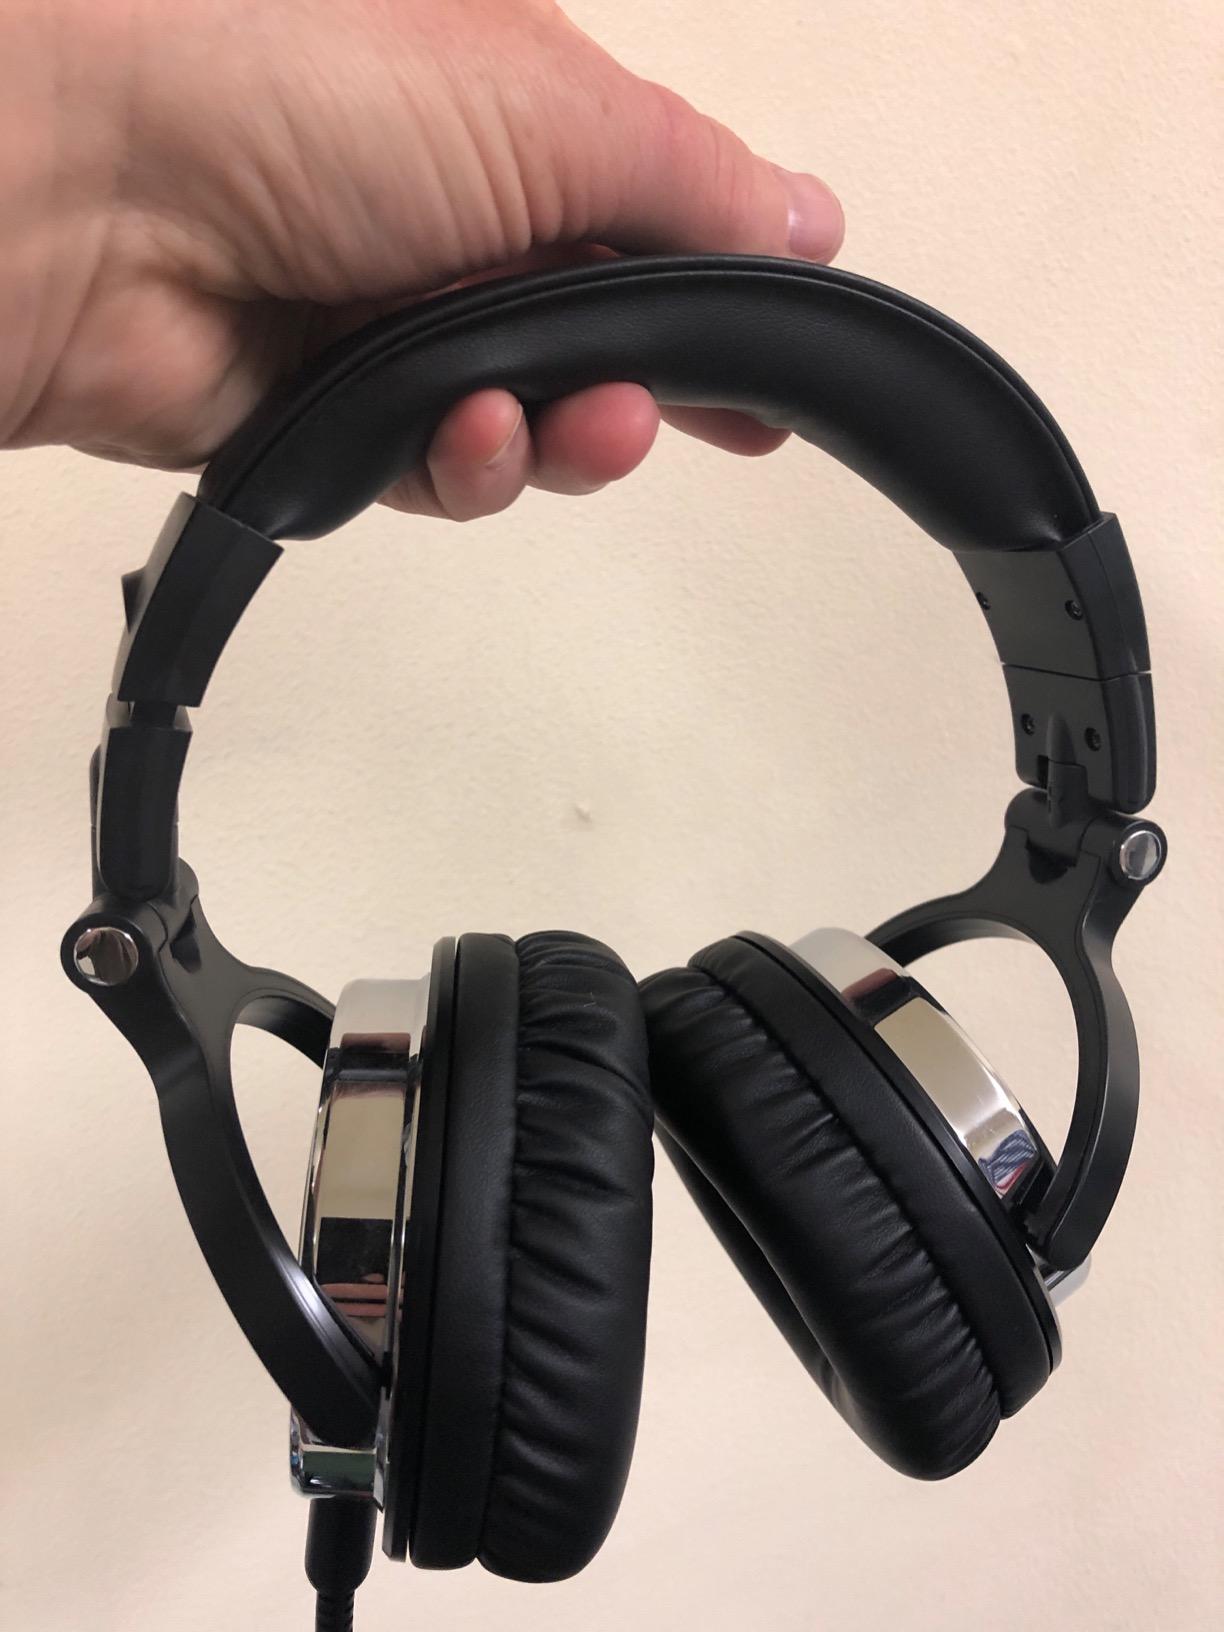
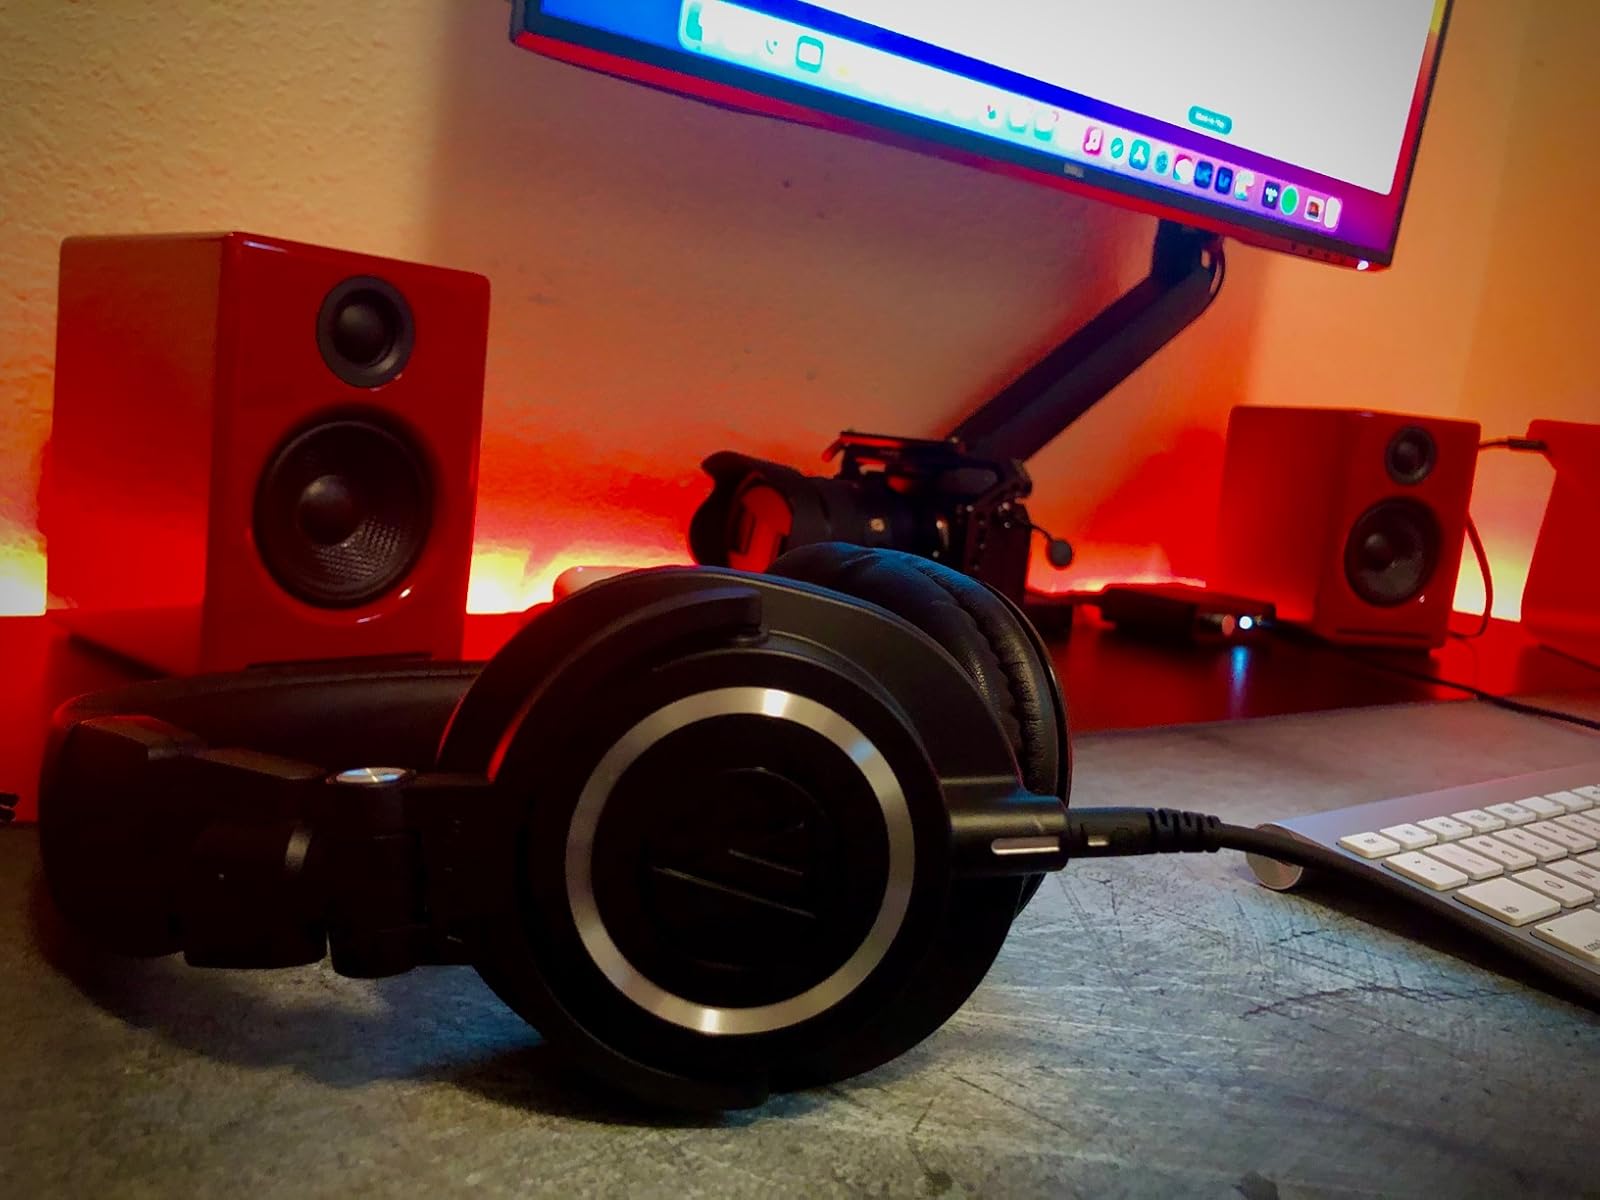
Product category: headphones
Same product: no